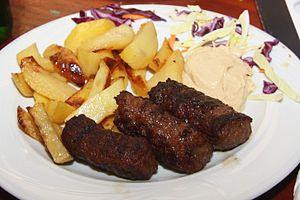
Mititei ou mici est un plat populaire de viande grillée originaire de Roumanie.